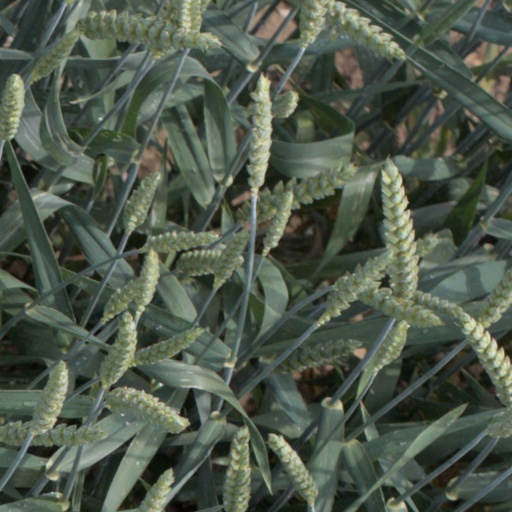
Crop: wheat